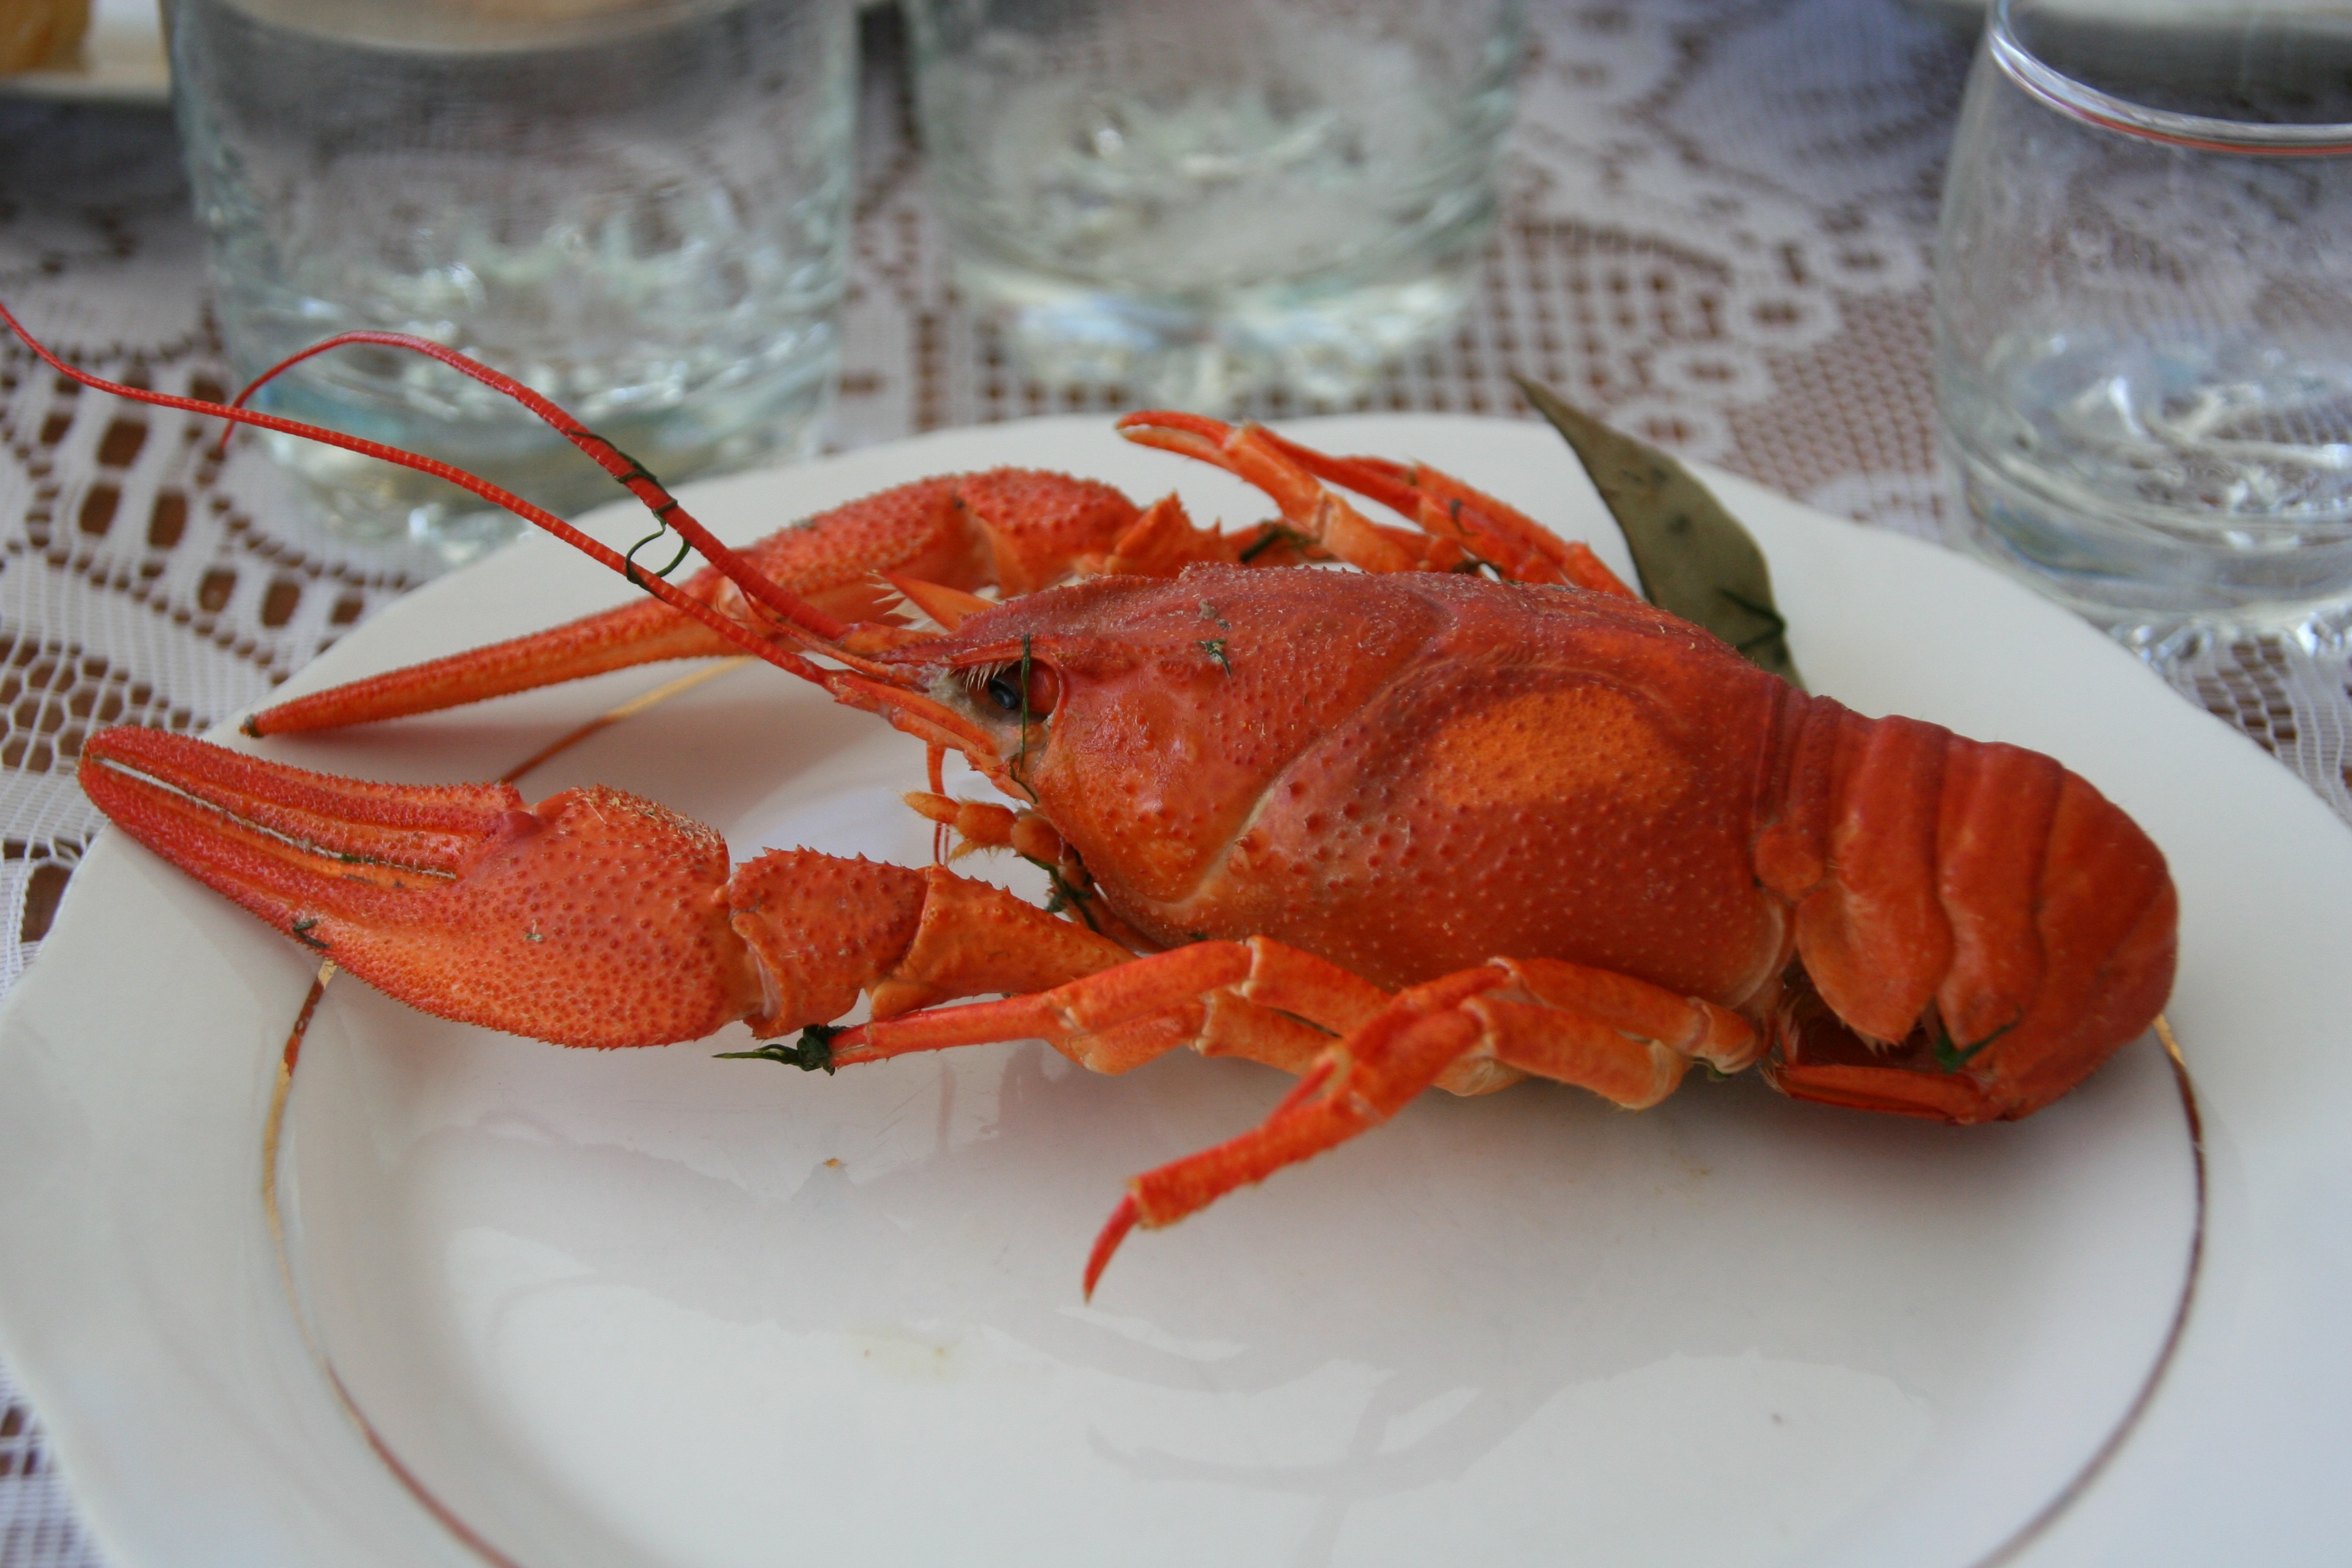
orange, food, red, seafood, fish, healthy, eat, shellfish, delicious, crab, invertebrate, lobster, crustacean, court, starter, armenia, cancer, crayfish, arthropod, finger food, crab meat, decapoda, animal source foods, dungeness crab, american lobster, homarus, spiny lobster, homarus gammarus, lake sevan